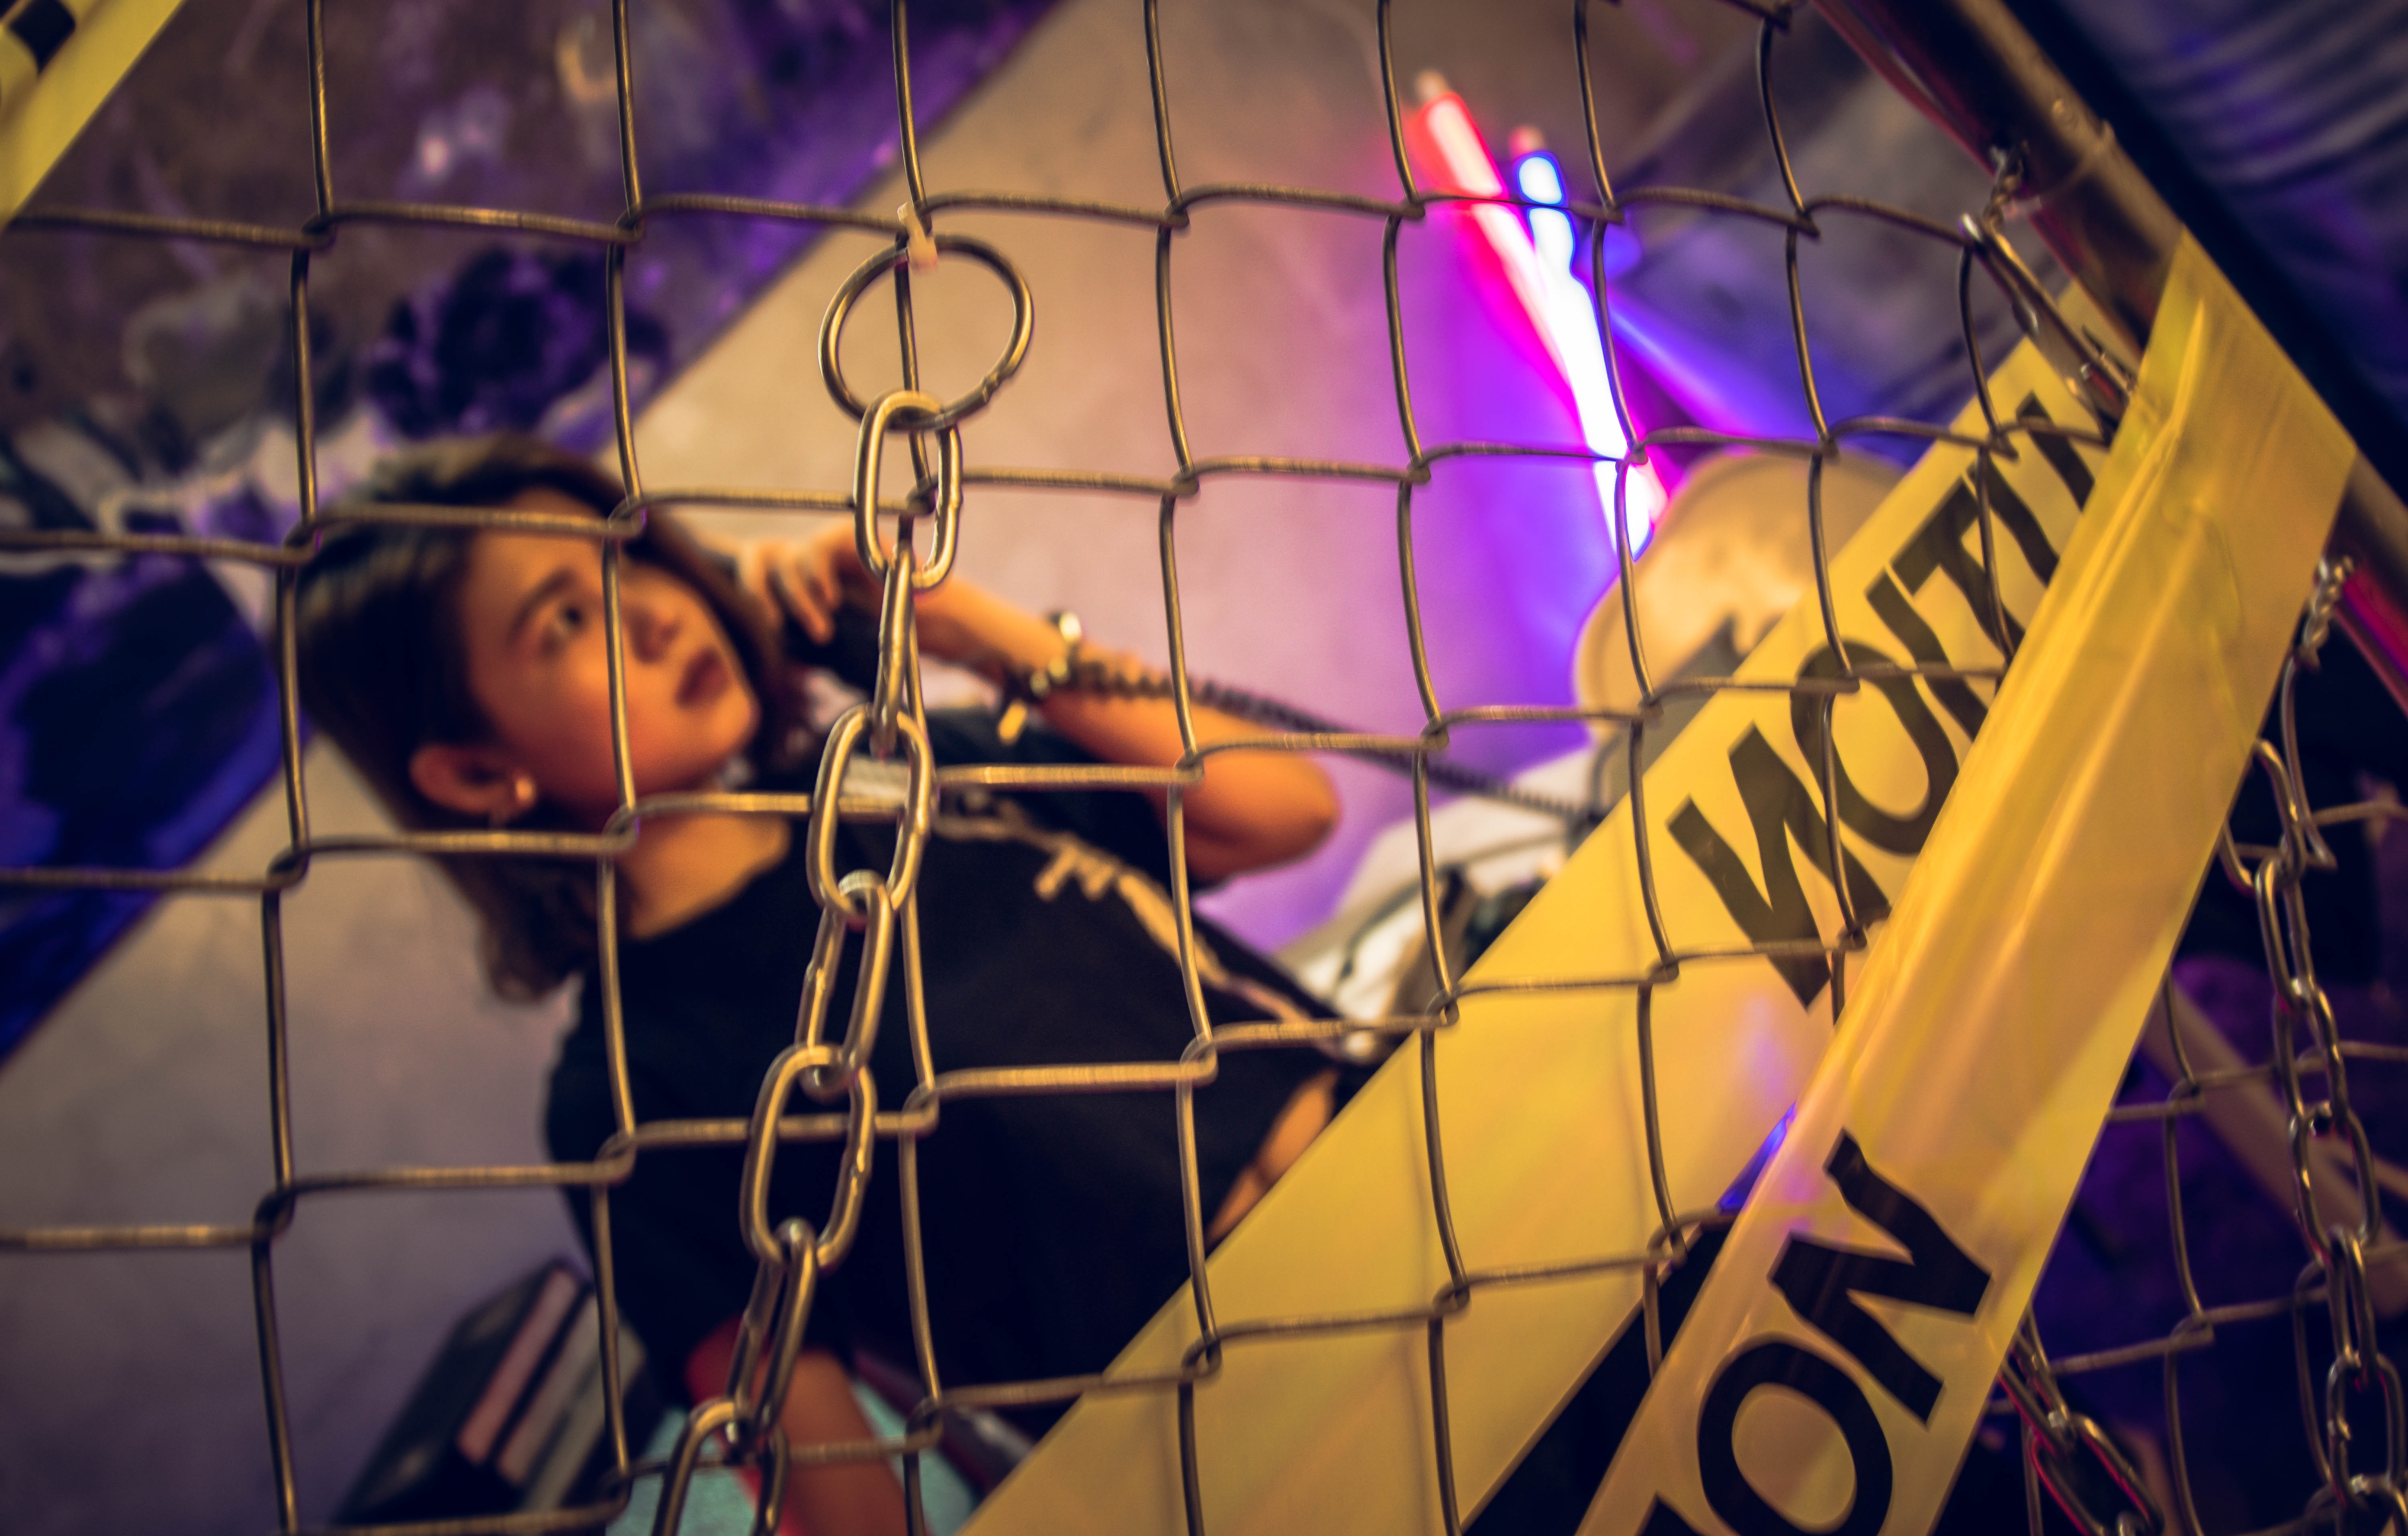
purple, blue, yellow, font, photography, fence, graffiti, art, performance, visual arts, metal